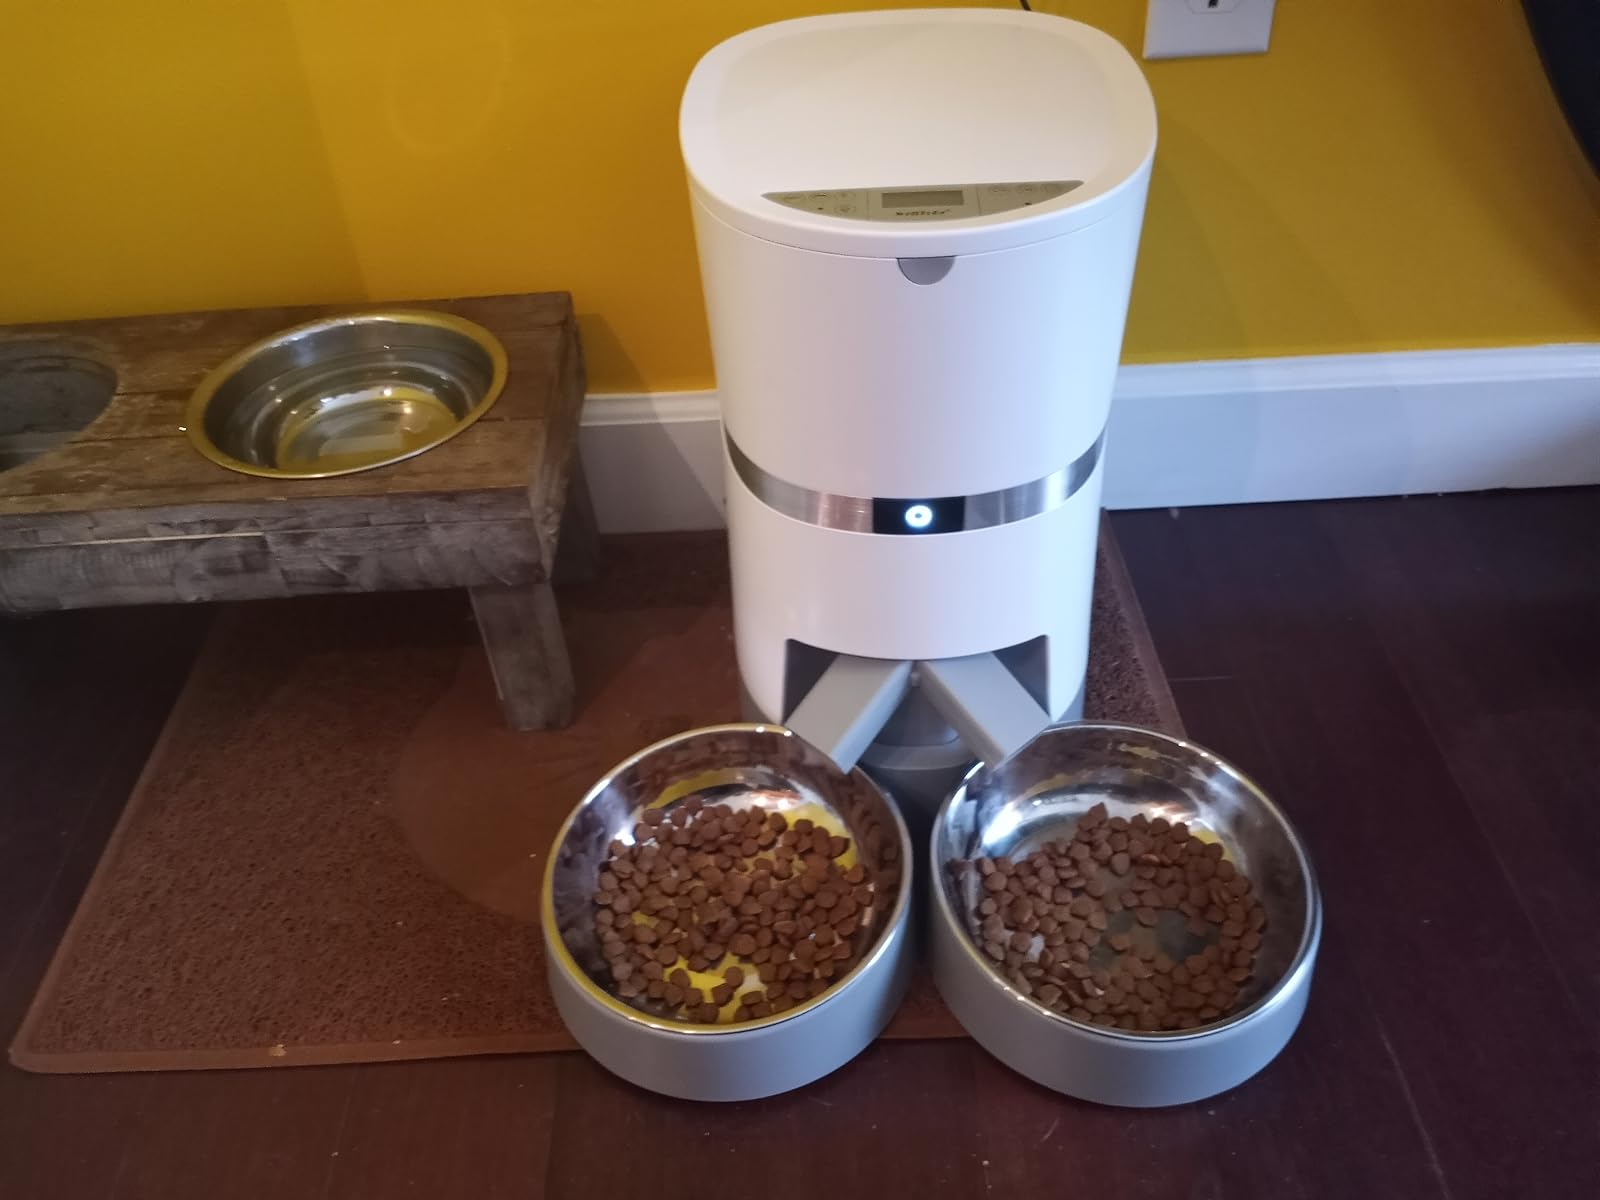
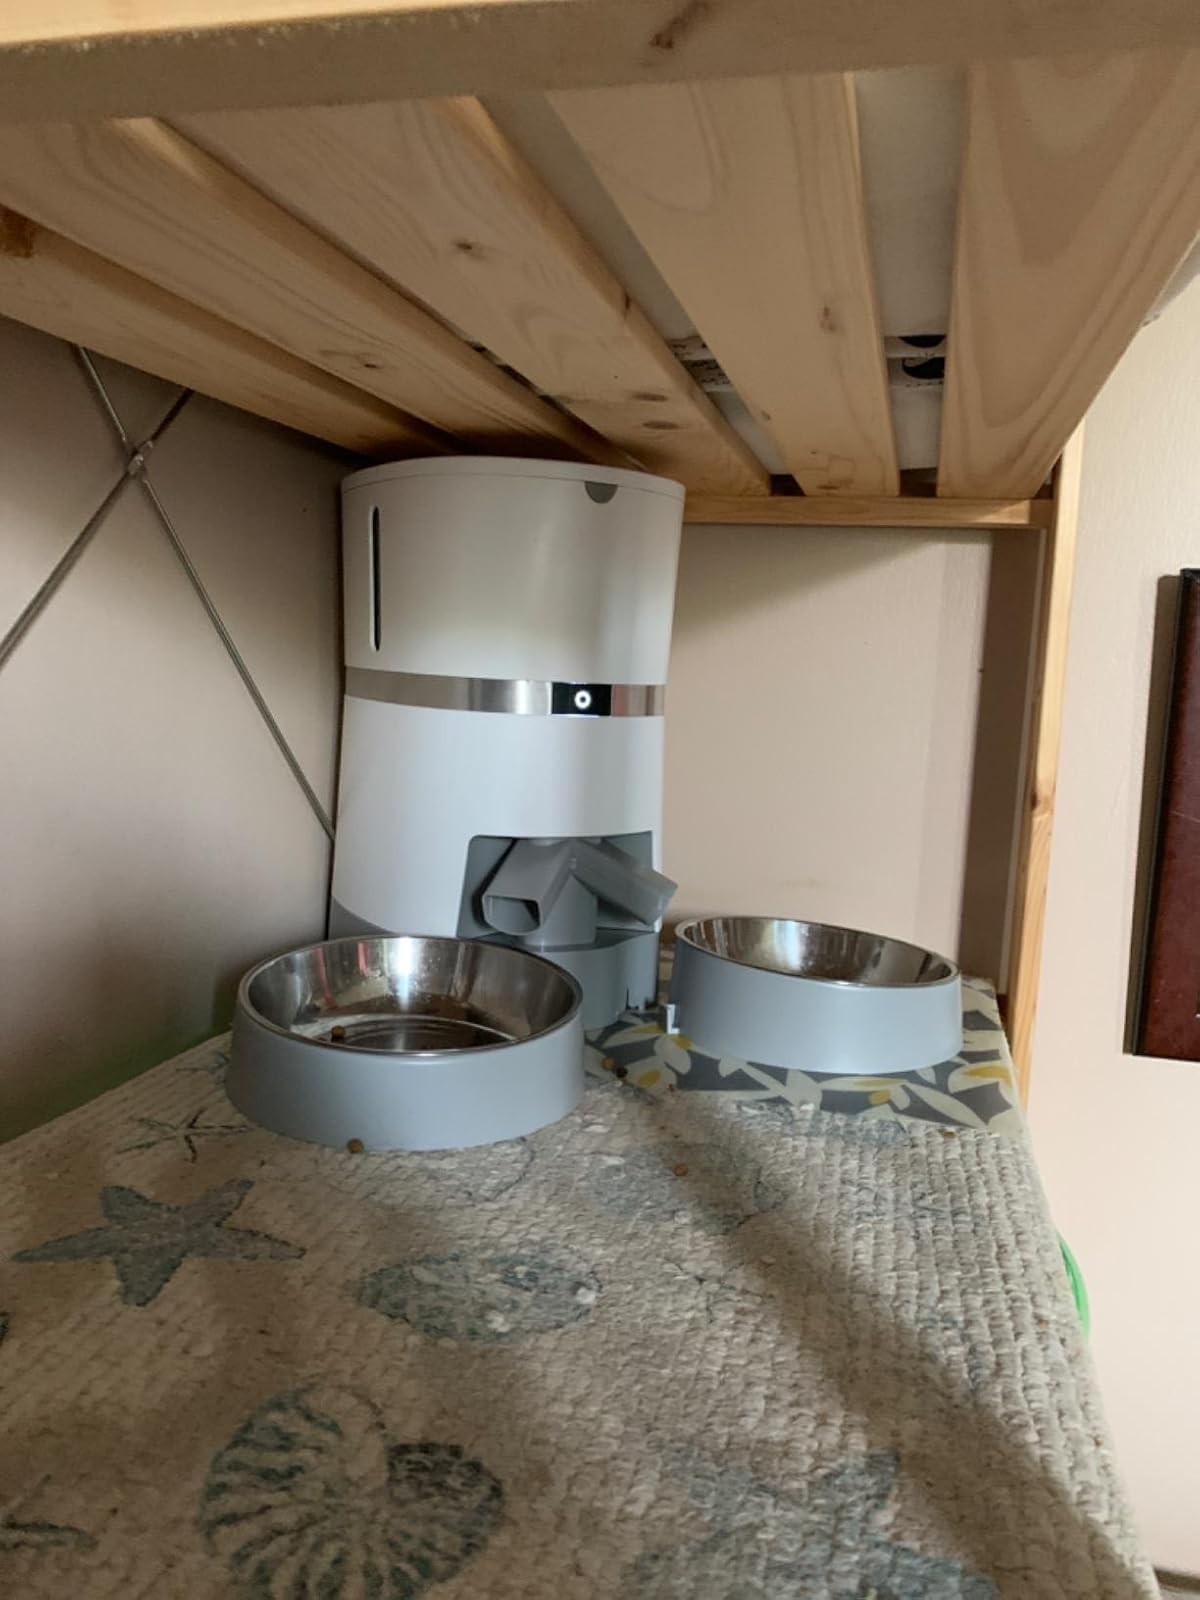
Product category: items_feeder
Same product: yes